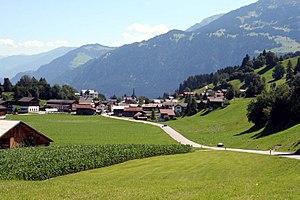
Mundaun est une ancienne commune suisse du canton des Grisons, dans la région de Surselva.
Flond est une ancienne commune suisse du canton des Grisons, située dans la région de Surselva.